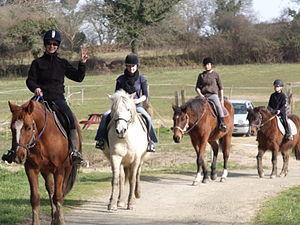
L‘équitation est le troisième sport olympique en nombre de licenciés en France, et le premier sport féminin.